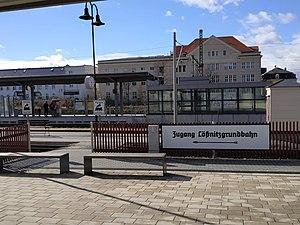
Lößnitzgrundbahn et vues des quais S-Bahn en gare de Radebeul-Ost